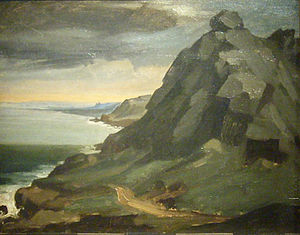
Jean-François Millet / Galleri
Jean-François Millet var en fransk maler og raderer.